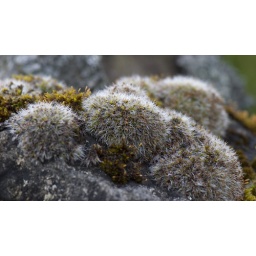
Moss cushions on igneous rocks on a roadside wall near Gladhouse Reservoir, Midlothian, Scotland.